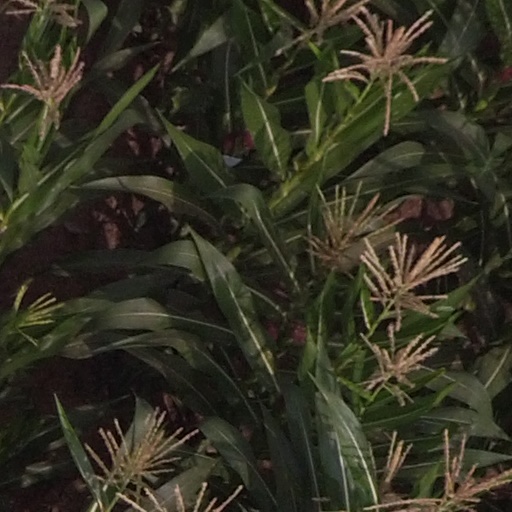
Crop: maize; corn